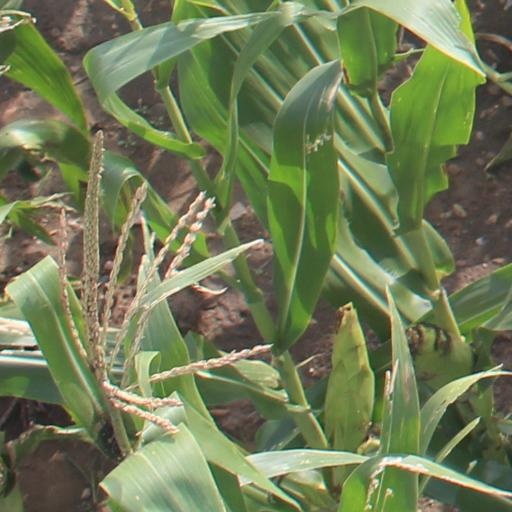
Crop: maize; corn